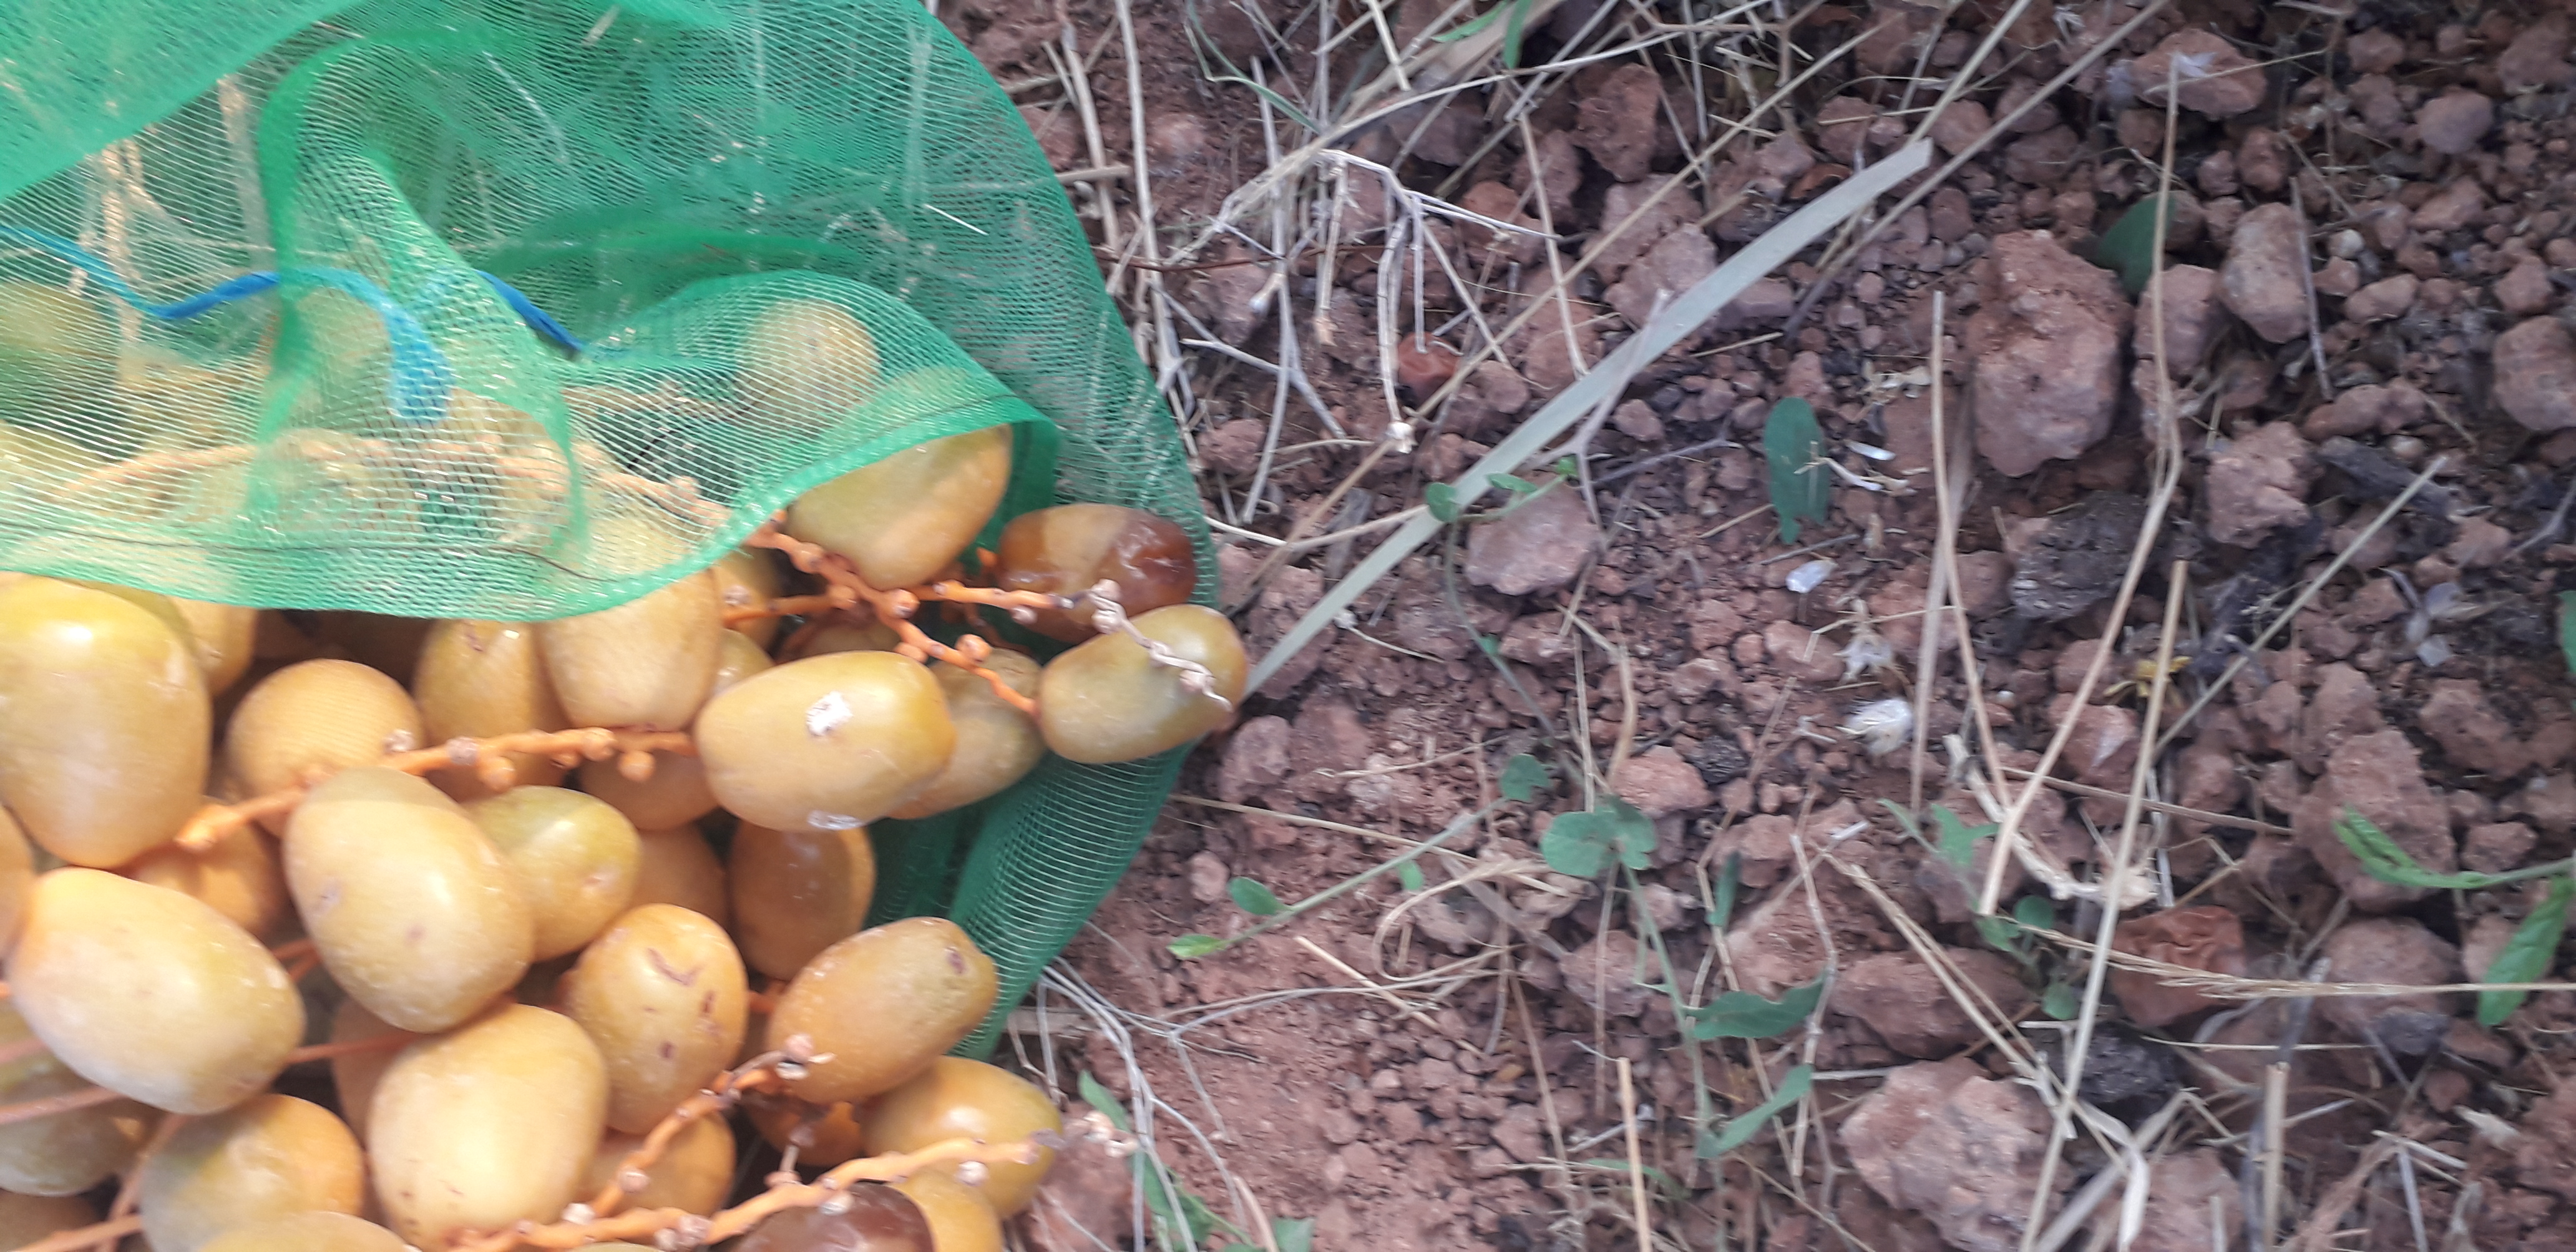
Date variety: Boufagous